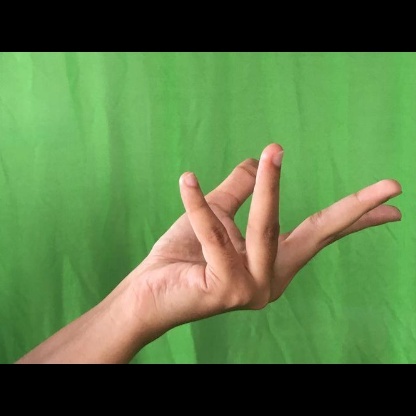
Mudra: Alapadmam